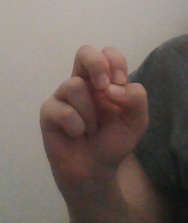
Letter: gaaf